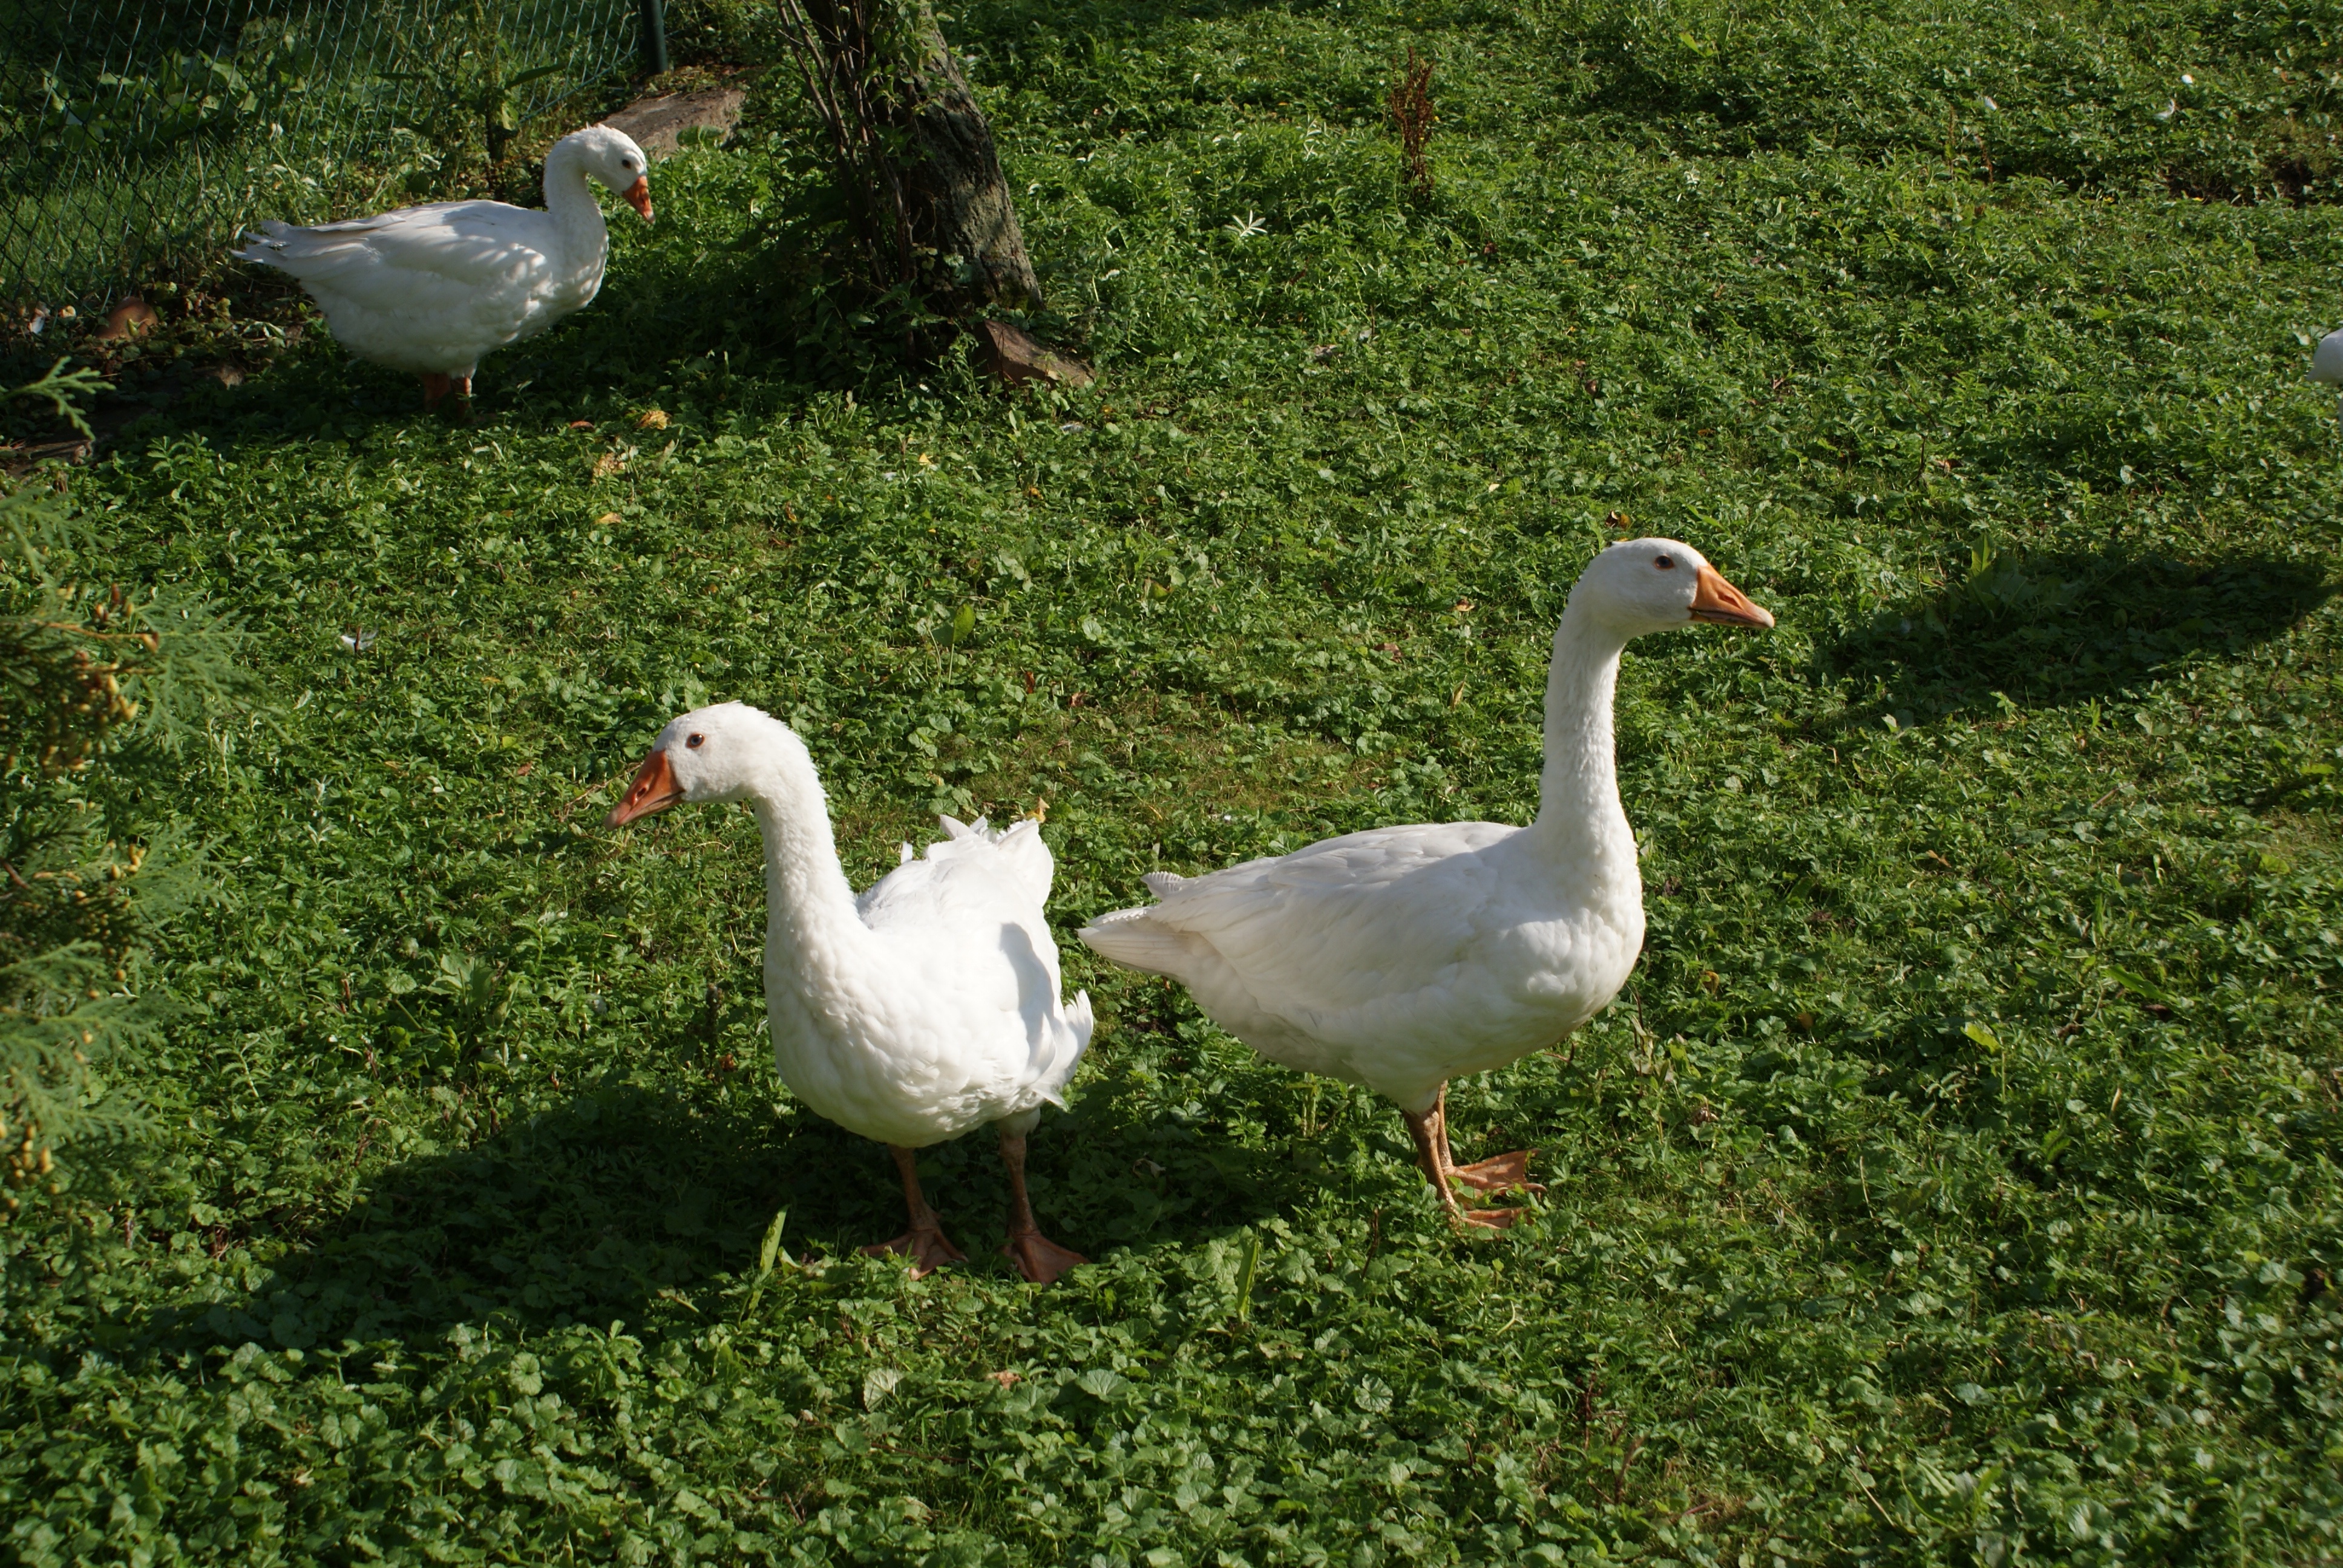
nature, bird, wildlife, beak, fauna, swan, animals, goose, geese, vertebrate, waterfowl, water bird, poland village, ducks geese and swans